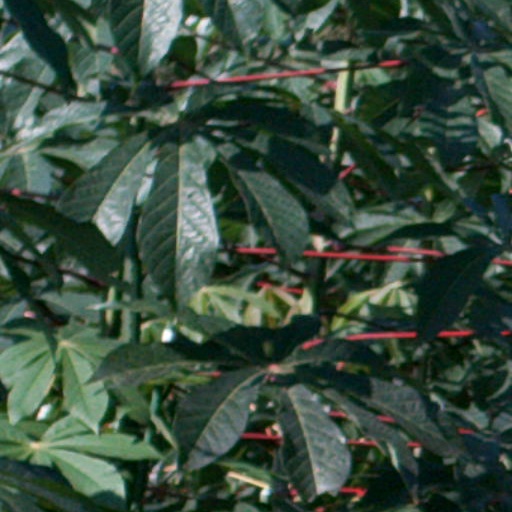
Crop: cassava